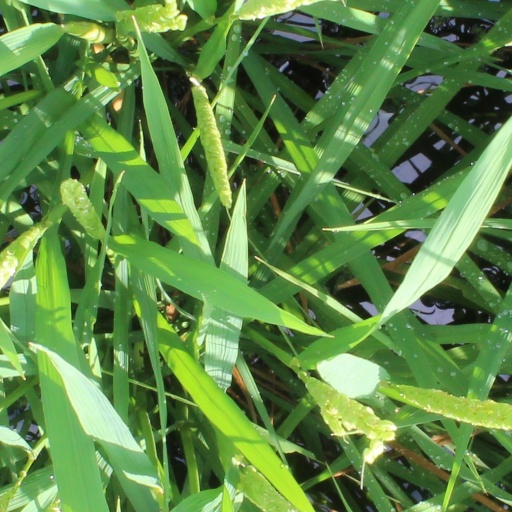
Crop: rice